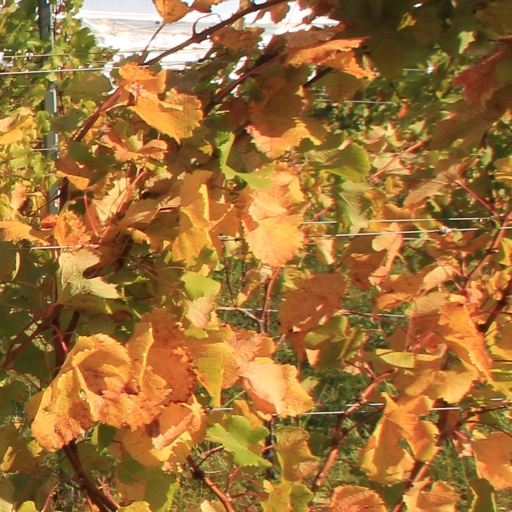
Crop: grape